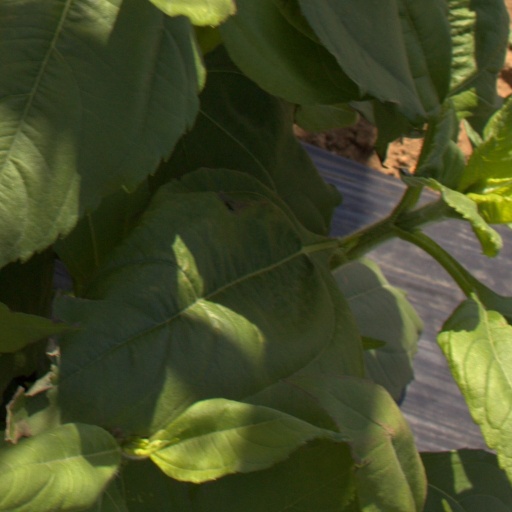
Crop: Jerusalem artichoke